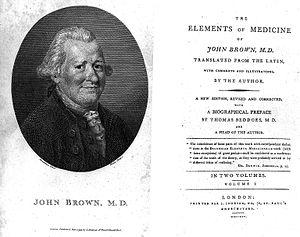
François Joseph Victor Broussais, né à Saint-Malo le 14 décembre 1772 et mort à Vitry-sur-Seine le 17 novembre 1838, est un médecin et chirurgien français de la Révolution et de l'Empire, connu un moment comme « l'empereur de la médecine » sous la Restauration. Il est l'auteur d'une nouvelle doctrine médicale, triomphale de son vivant, abandonnée après sa mort, le « système de Broussais ».